Laconia incident

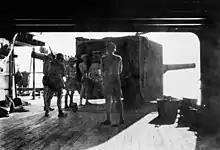
"Laconia"s armament, such as this BL 6-inch Mk VII gun, made her a legitimate target

At 10 p.m., on 12 September 1942, was on patrol off the coast of western Africa, midway between Liberia and Ascension Island. The submarine's commanding officer, Werner Hartenstein, spotted the large British ship sailing alone and attacked it. Armed ships, which meant most merchantmen and troop transport, constituted legitimate targets for attack without warning. Armed as such, the "Laconia" fell into this category, and at 10:22 p.m. she transmitted a message on the 600 m (500 kHz) band: "SSS SSS 0434 South / 1125 West Laconia torpedoed." "SSS" was the code signifying "under attack by submarine". Additional messages were transmitted, but there is no record these were received by any other vessel or station.